List of Janet Leigh performances

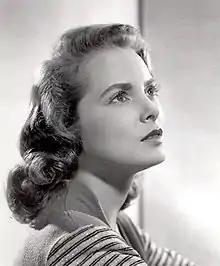
Leigh in 1949

Janet Leigh was an American actress of film, television, stage, and radio, whose career spanned over five decades. Discovered by actress Norma Shearer, Leigh began her career appearing in several popular films for MGM which spanned a wide variety of genres, including "Act of Violence" (1948), "Little Women" (1949), "Angels in the Outfield" (1951), "Scaramouche" (1952), "The Naked Spur" (1953), and "Living It Up" (1954).